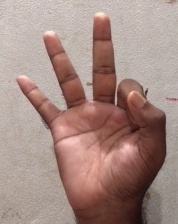
ASL sign: 9